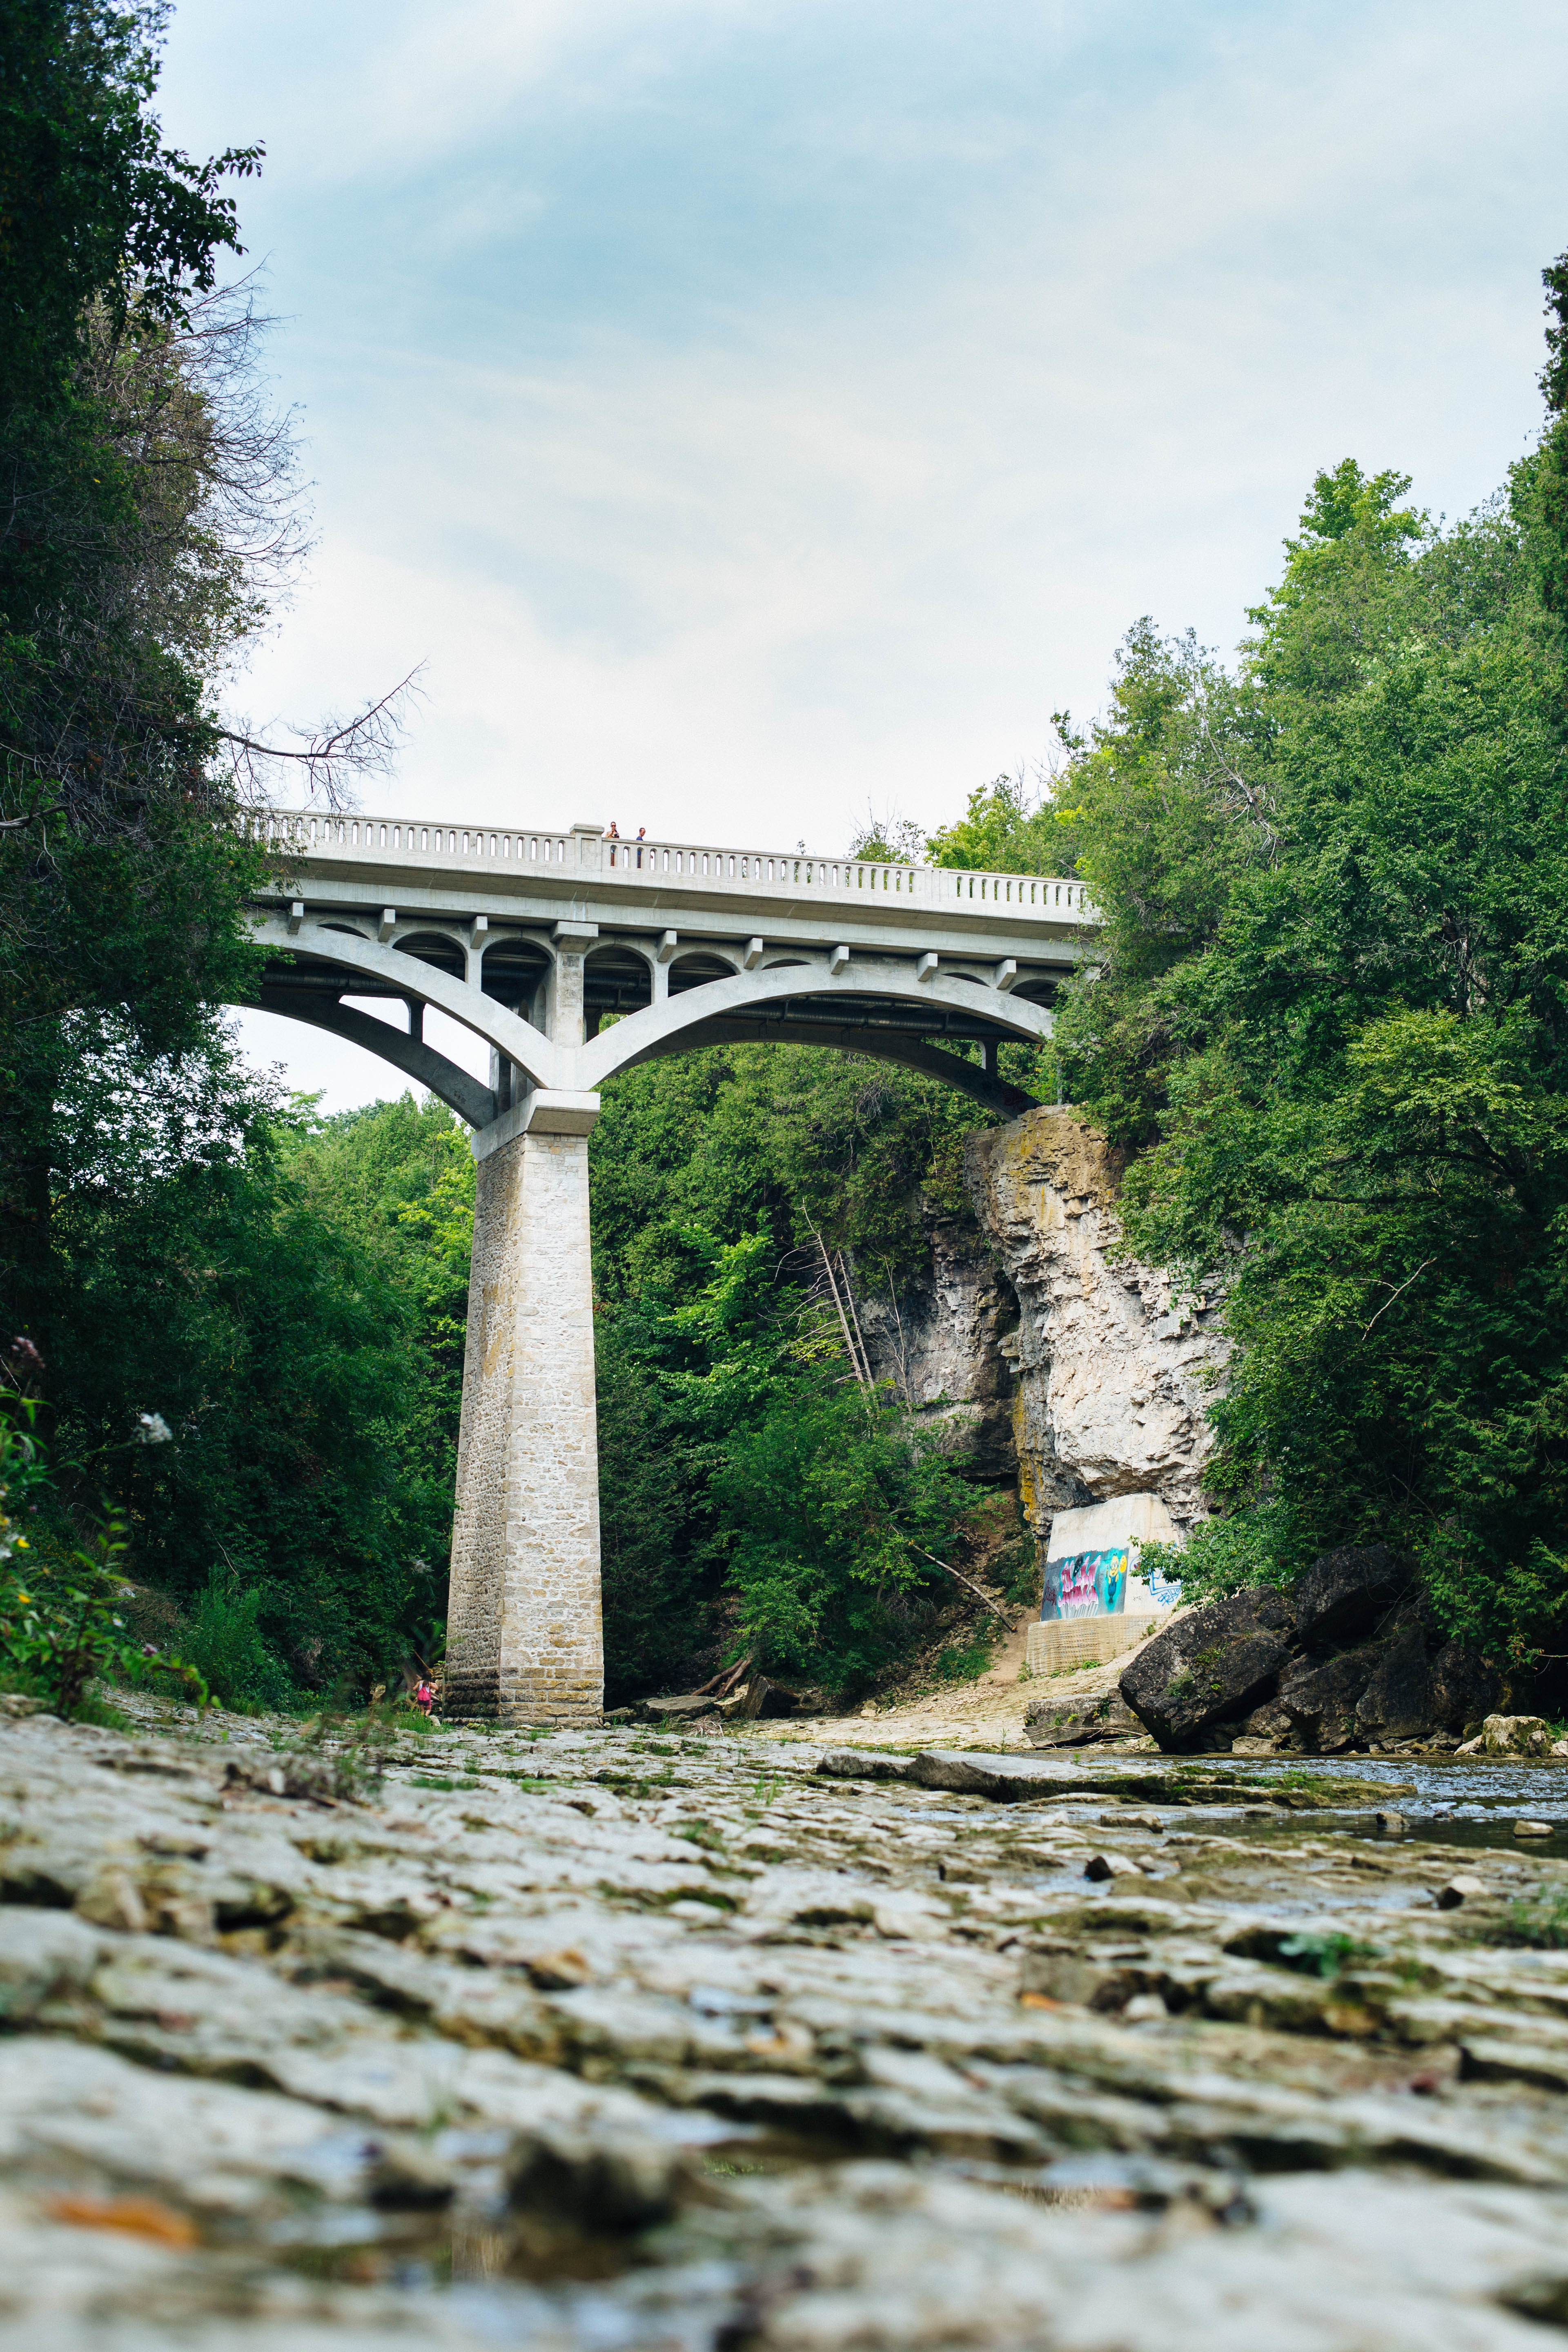
water, track, bridge, river, transport, waterway, rural area, nonbuilding structure